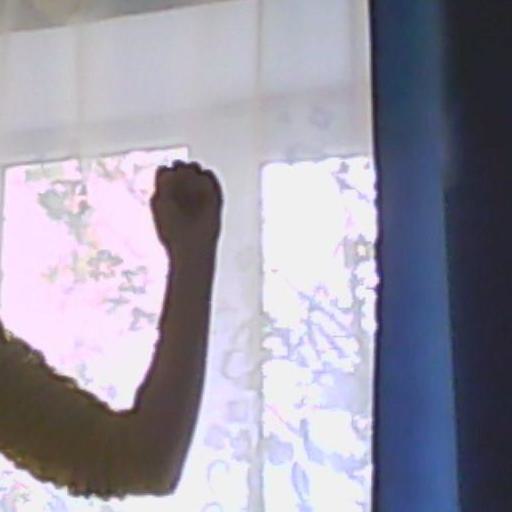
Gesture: fist